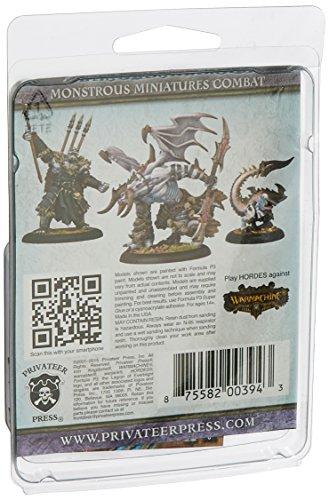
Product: Privateer Press Hordes - Legion - Raek Light Warbeast Model Kit
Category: Toys & Games | Hobbies | Models & Model Kits | Model Kits | Figure Kits
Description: Great Condition.
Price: $19.46